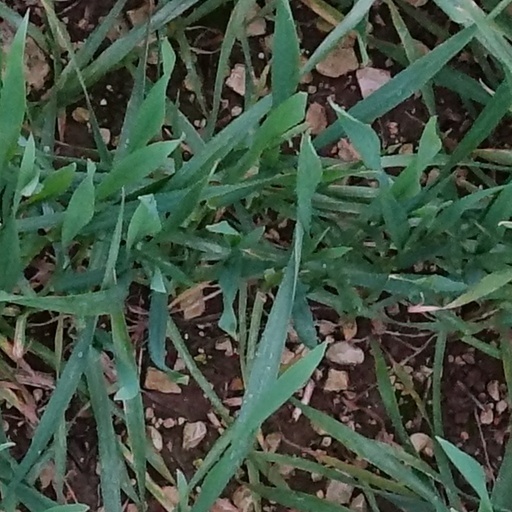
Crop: wheat